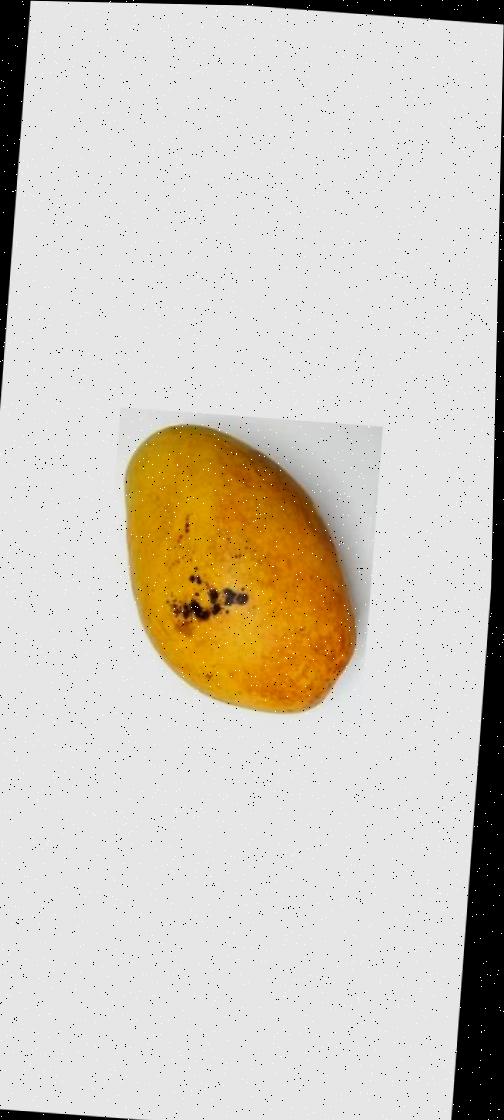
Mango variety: Bari-11